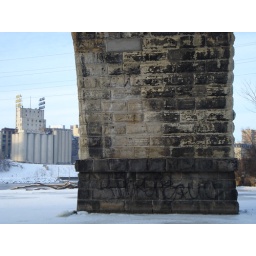
stone arch bridge arch with gold metal flour in the background